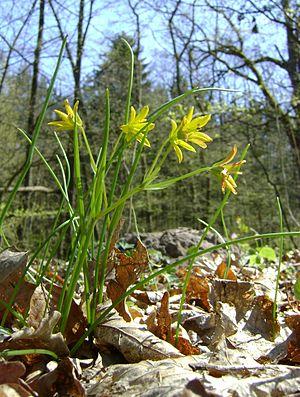
La Gagée à spathe est une espèce de petites plantes à bulbes du genre Gagea et de la famille des Liliacées. Parmi les gagées, elle se caractérise par sa feuille élargie en forme de spathe et l'absence de poils sur les feuilles et sur les hampes florales.
Les gagées sont des petites plantes monocotylédones à bulbe appartenant à la famille des Liliacées. À l'exception d'une ou deux espèces à fleurs blanches, elles ont toutes des fleurs jaunes à six tépales libres, formant le plus souvent une étoile, parfois une cloche. Les diverses espèces sont très proches les unes des autres, se différenciant par l'absence ou la présence de poils, et surtout par le nombre et la forme des feuilles basales et caulinaires.
Le CPIE Bocage de l'Avesnois est une association du réseau des CPIE, centres permanents d'initiatives pour l'environnement qui a existé jusqu'en 2017. Elle mène des actions en protection de la nature, en éducation à l'environnement et accompagne les acteurs du territoire dans leurs démarches de développement durable.